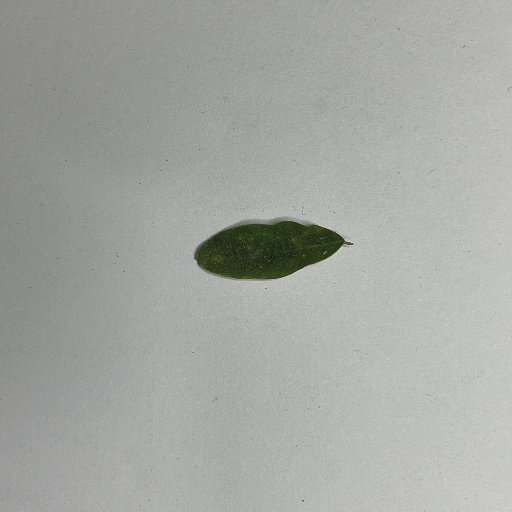
Species: Sojina
Leaf condition: Bacterial Spot